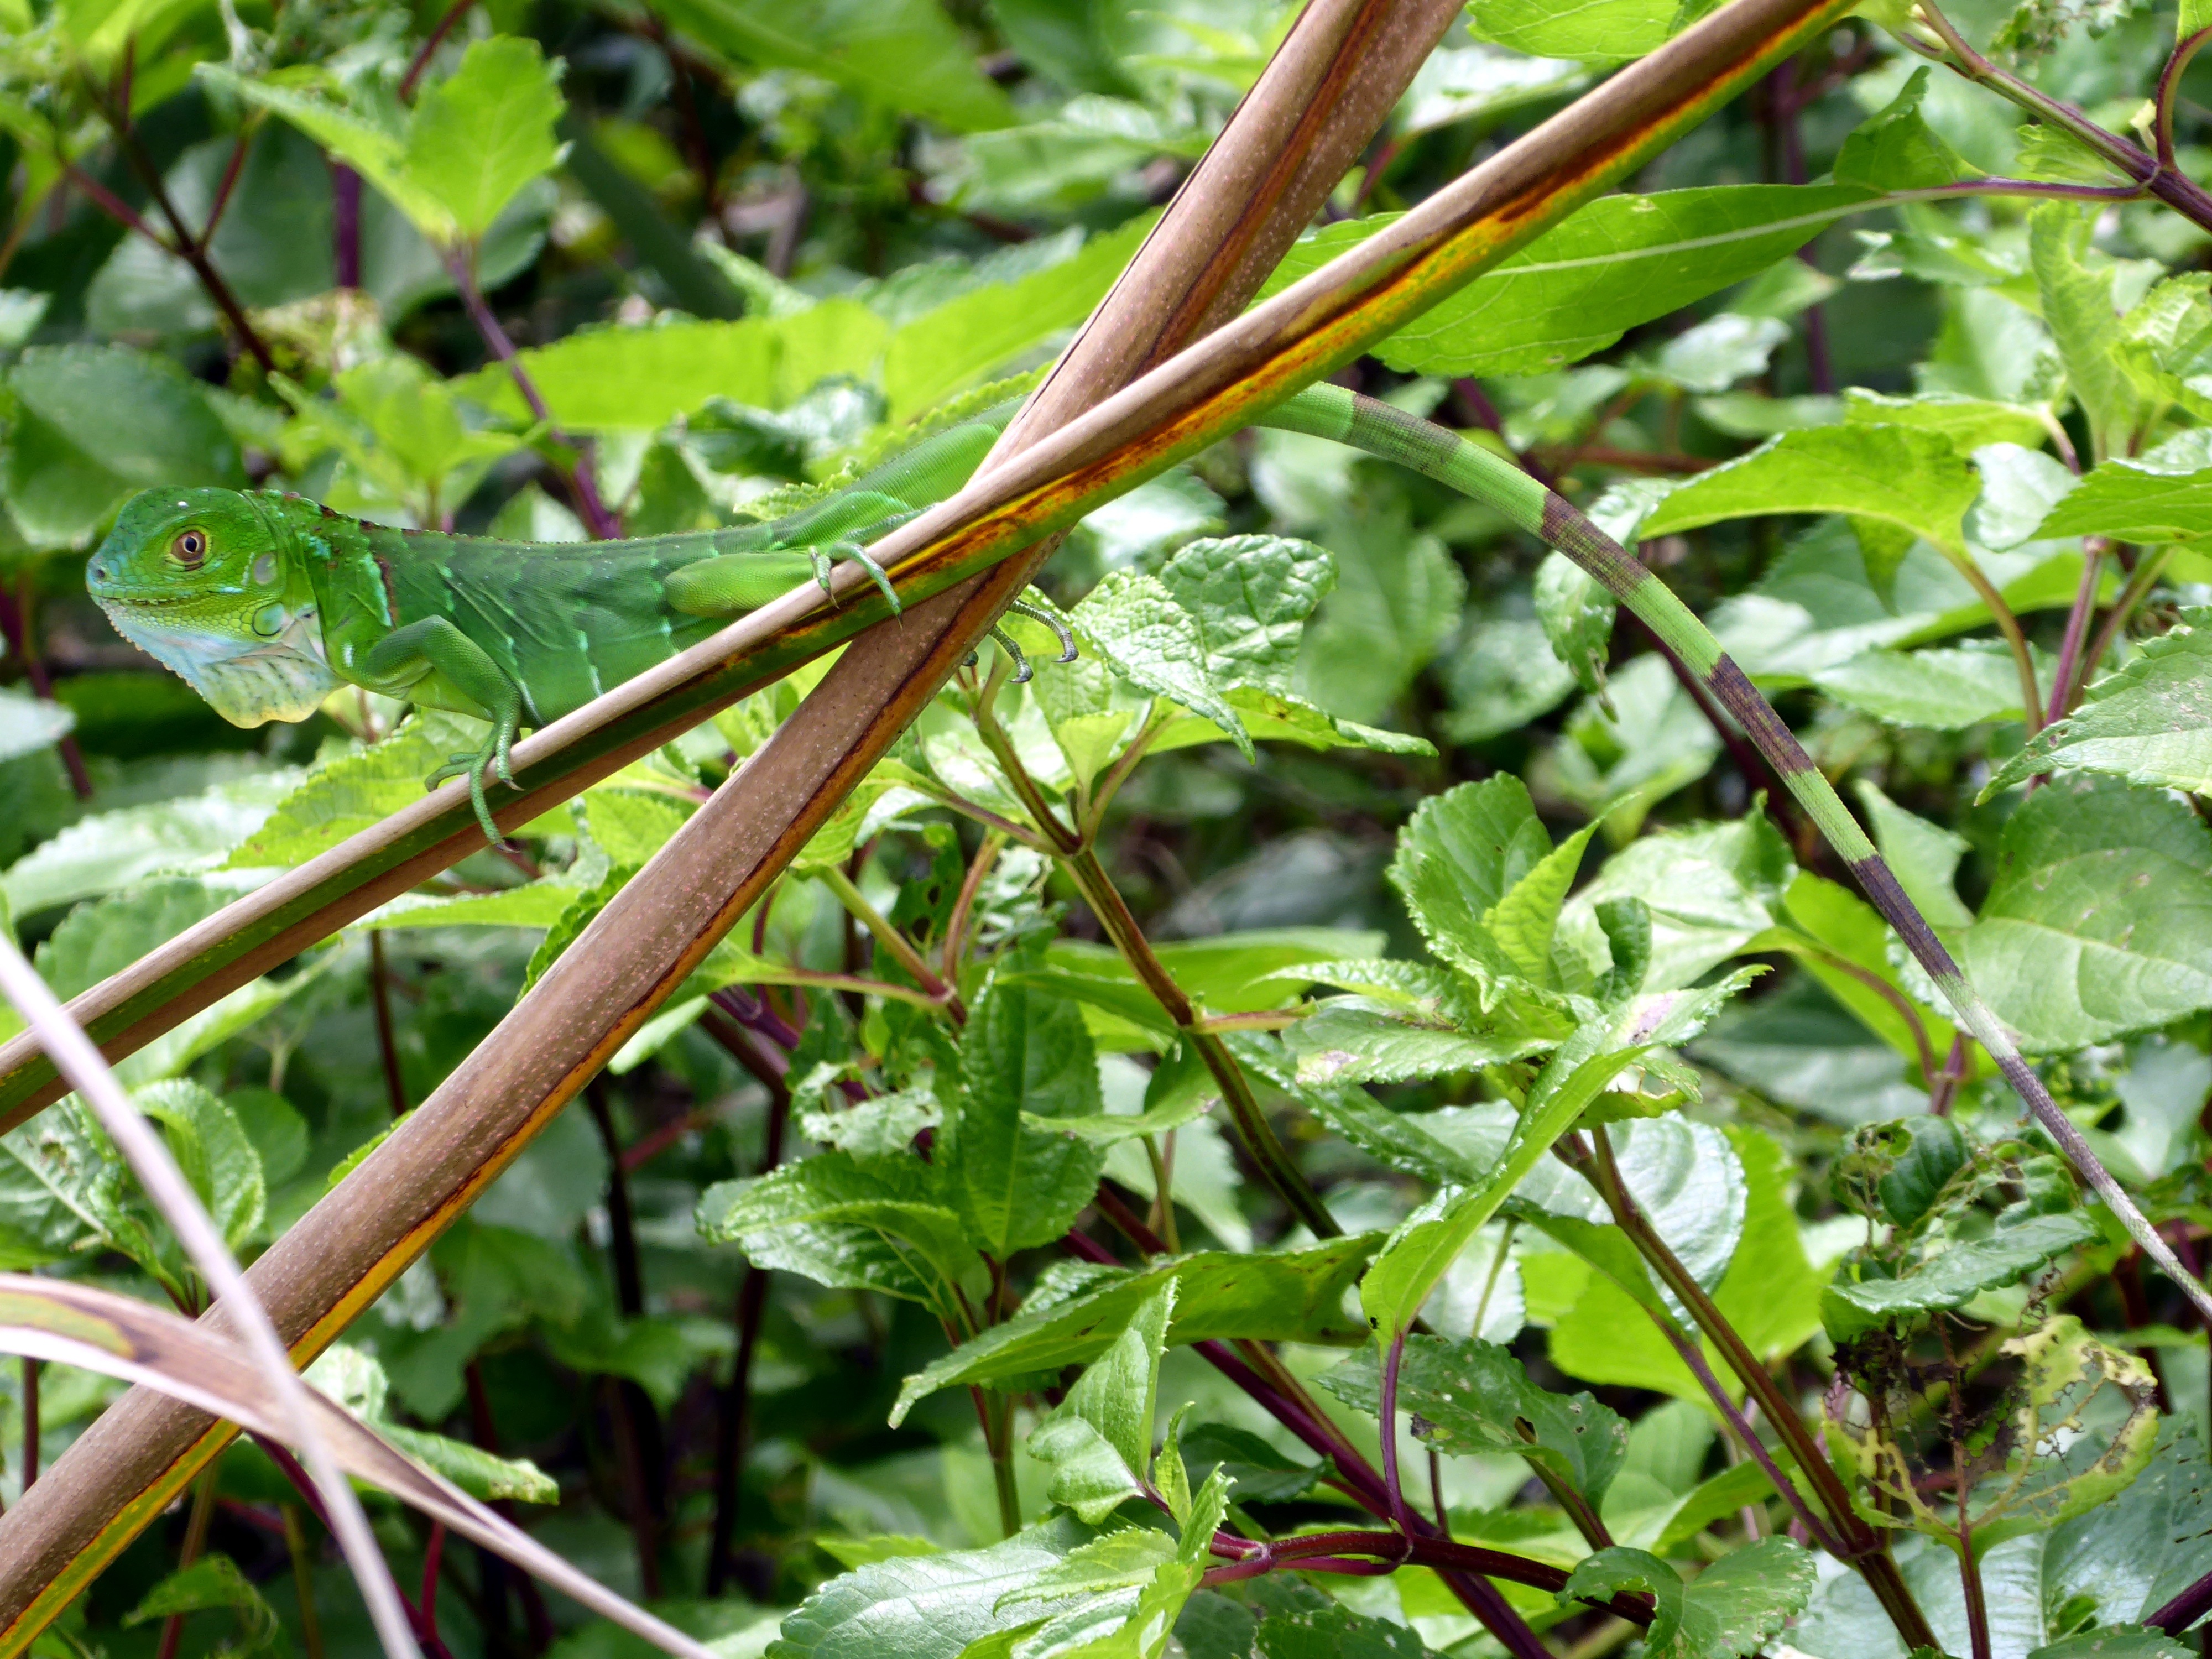
tree, branch, plant, leaf, flower, young, green, produce, insect, botany, flora, iguana, shrub, rainforest, costa rica, flowering plant, plant stem, land plant, cahuita